Pieter Bruegel the Elder

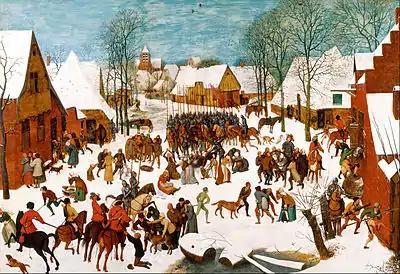
"Massacre of the Innocents", (c.1565–1567), British Royal Collection; a much-copied painting

His famous set of landscapes with genre figures depicting the seasons are the culmination of his landscape style; the five surviving paintings use the basic elements of the world landscape (only one lacks craggy mountains) but transform them into his own style. They are larger than most previous works, with a genre scene with several figures in the foreground, and the panoramic view seen past or through trees. Bruegel was also aware of the Danube School's landscape style through old master prints. The surviving five paintings are "The Gloomy Day" (February-March), "The Hunters in the Snow" (December-January), and "The Return of the Herd" (October-November) which are on display in the Kunsthistorisches Museum in Vienna; "The Hay Harvest" (June-July) is on display in the Lobkowicz Palace in Prague; and "The Harvesters" which is on display at the Metropolitan in New York. The painting associated with the April-May seasonal transition is assumed to be lost.